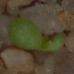
Label: scentless_mayweed